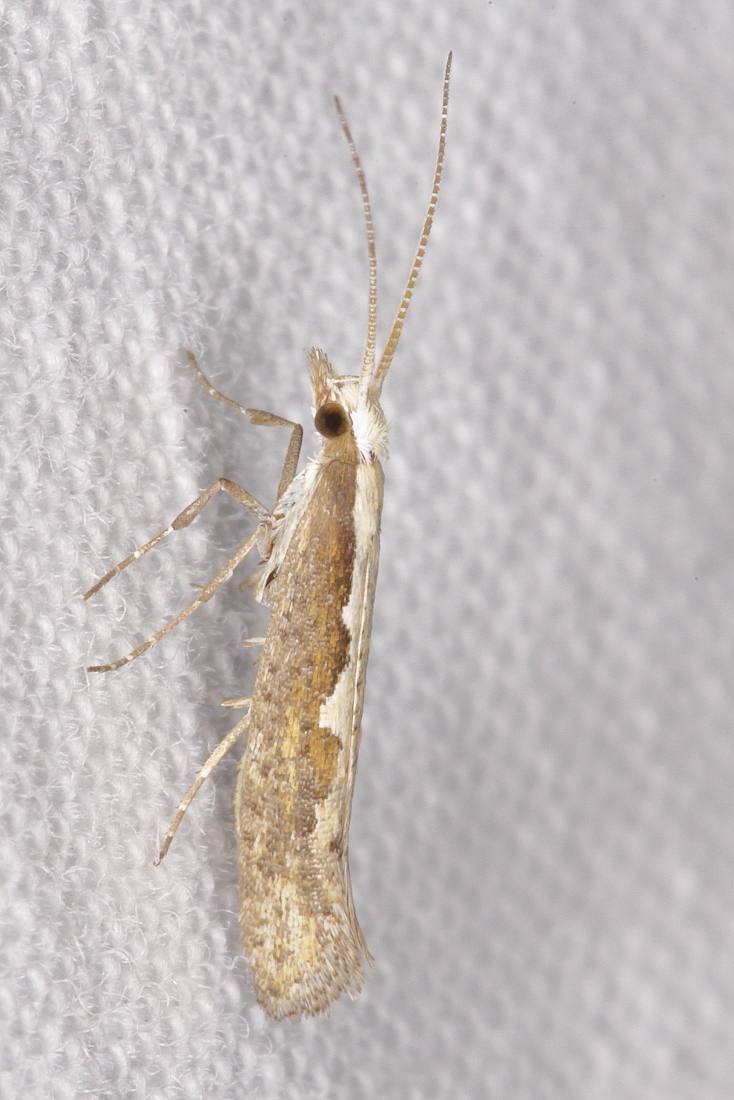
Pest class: diamondback_moth